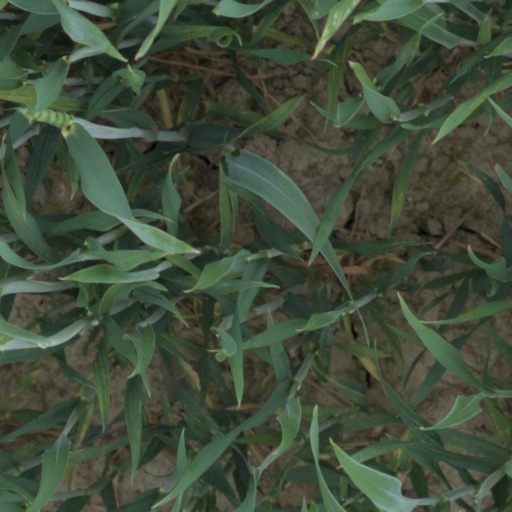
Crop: wheat